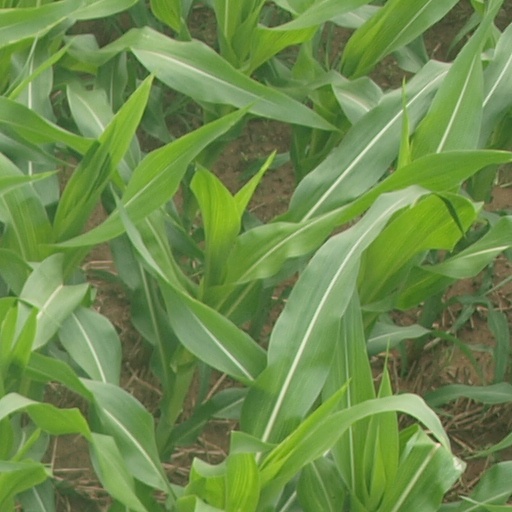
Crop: maize; corn